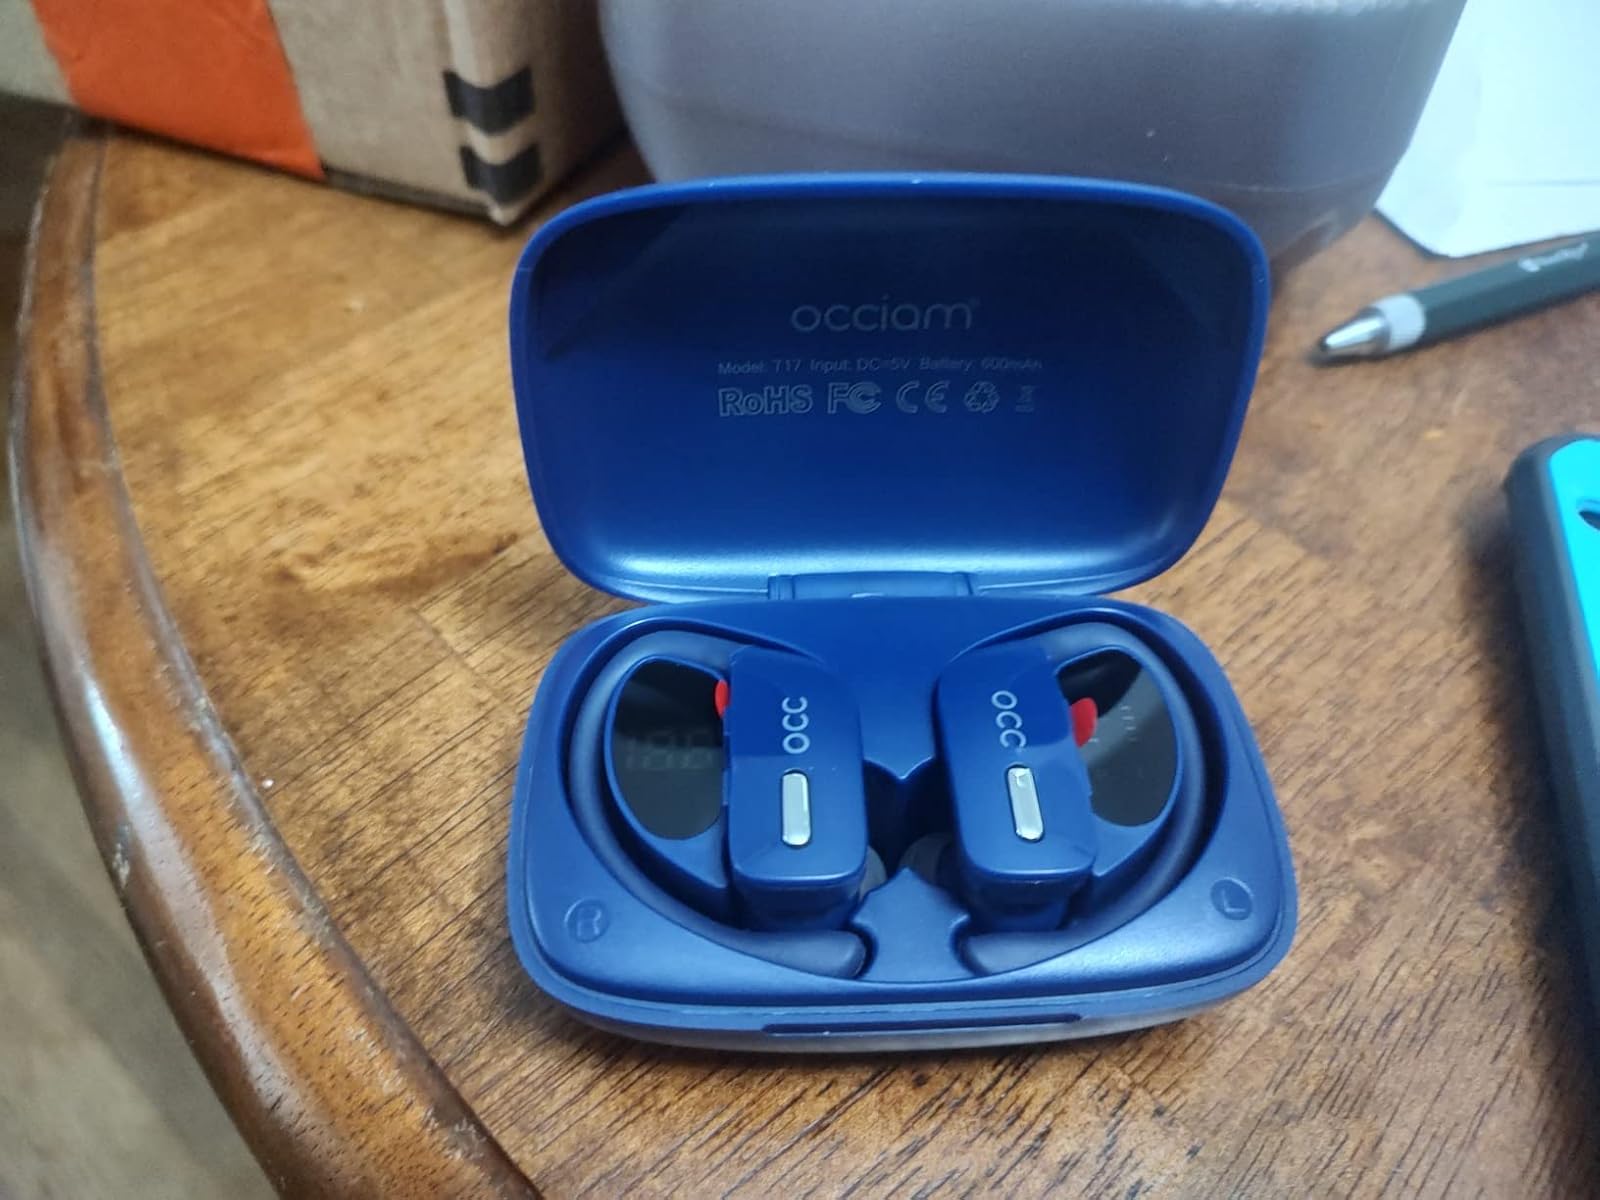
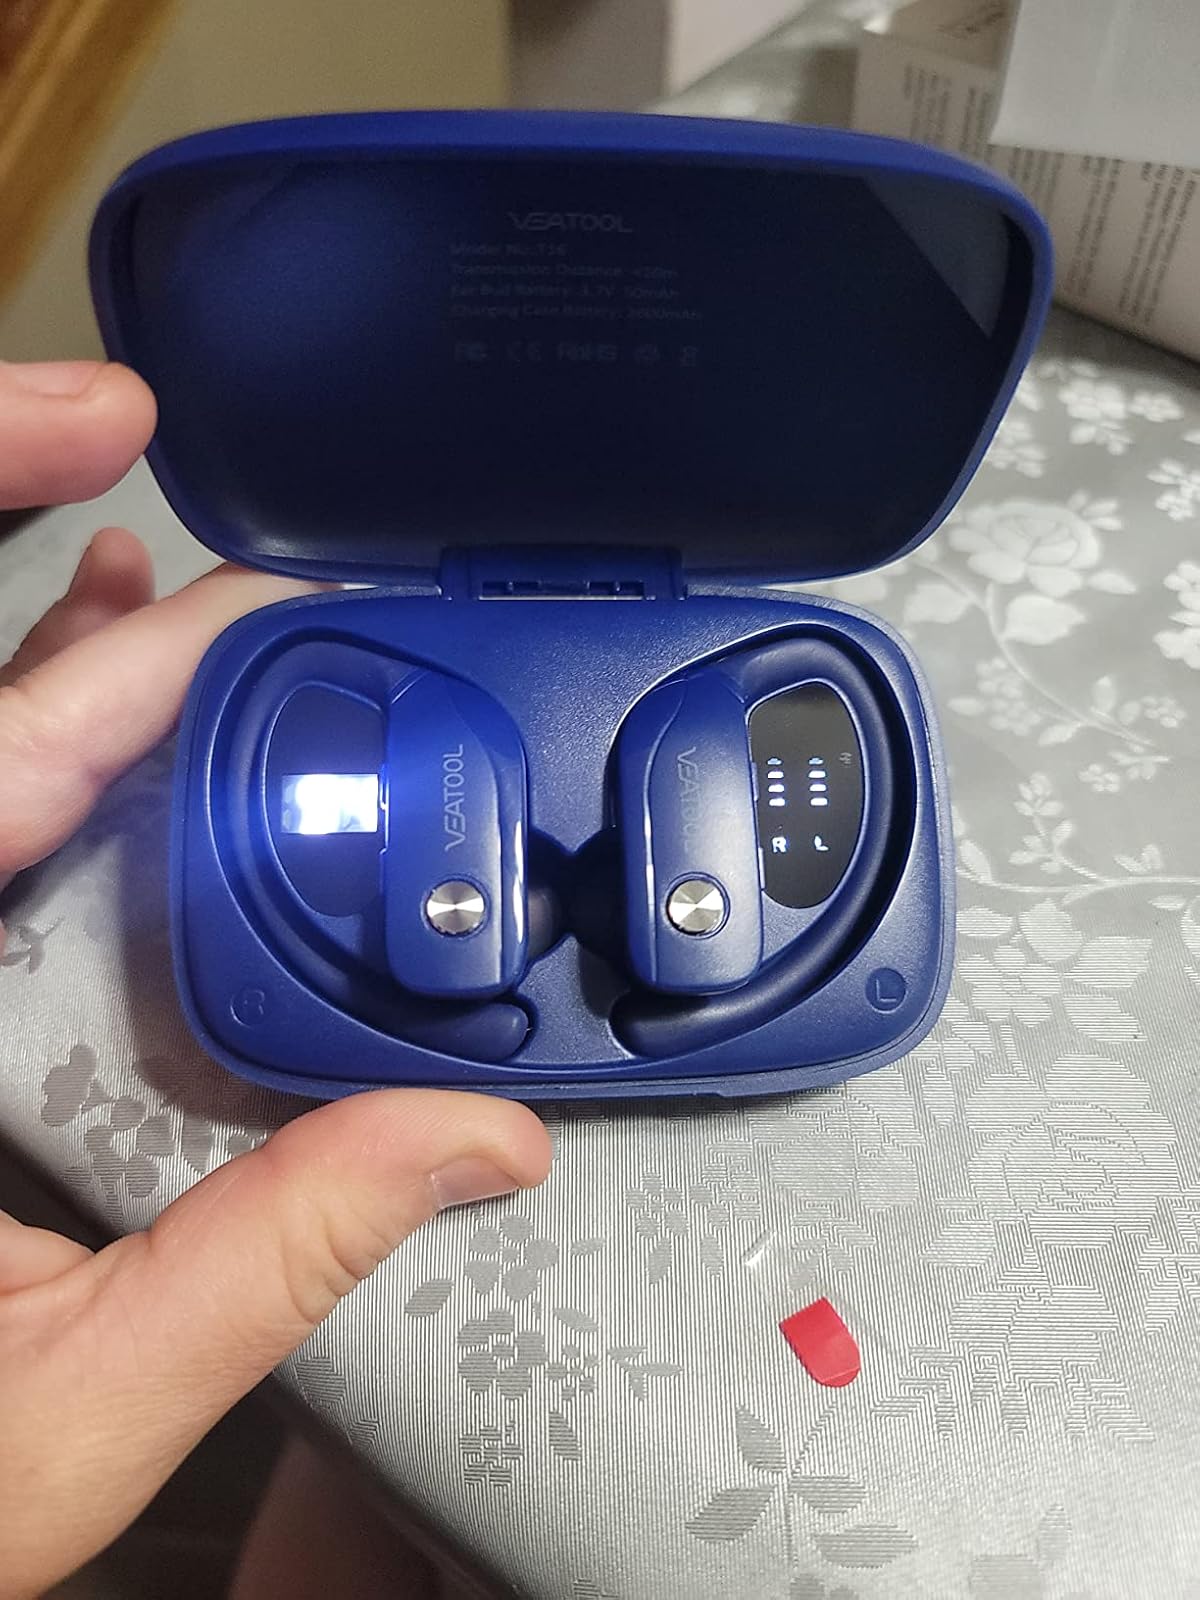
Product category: earbuds
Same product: no